South Sudanese Civil War

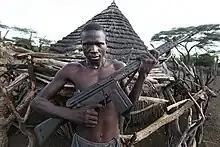
A South Sudanese man holding a HK G3, May 2011

The Comprehensive Peace Agreement signed on 9 January 2005 between the Sudan People's Liberation Movement (SPLM) and the Government of Sudan ended the Second Sudanese Civil War, which had started in 1983. Under the terms of the peace agreement, a Southern Sudan Autonomous Region was created and run by the SPLM with a promise that a referendum on independence would be held in 2011. During the six years period of autonomy, the desire for independence kept in-fighting within the SPLM in check. One consequence of the war's end was the oil fields in southern Sudan could be developed far more extensively than was possible during the war. Between 2006 and 2009, sales of oil brought in an annual average of US$2.1 billion to the Southern Sudan Autonomous Region. Disputes between leading personalities in the SPLM over how to appropriate the oil revenue led to recurring tensions. A system emerged during the autonomous period where SPLM leaders used the wealth generated by the oil to buy the loyalty of not only the troops, but the people at large, creating intense competition to control the oil.